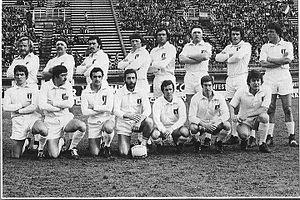
L'équipe d'Italie de rugby à XV face à l'équipe de France lors de la Coupe FIRA 1974-75 au Stade Flaminio à Rome. L'équipe de France a remporté le match 16-9 Italiano: La formazione della nazionale italiana di rugby allo stadio Flaminio per l'incontro di Coppa FIRA 1974-75 contro la Francia, vinto da quest'ultima per 16-9